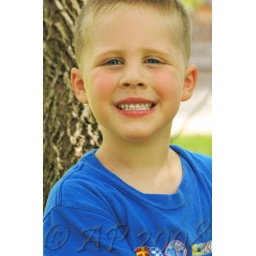
My son Kaleb in a tree in the backyard.